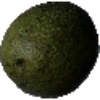
Label: Avocado 1